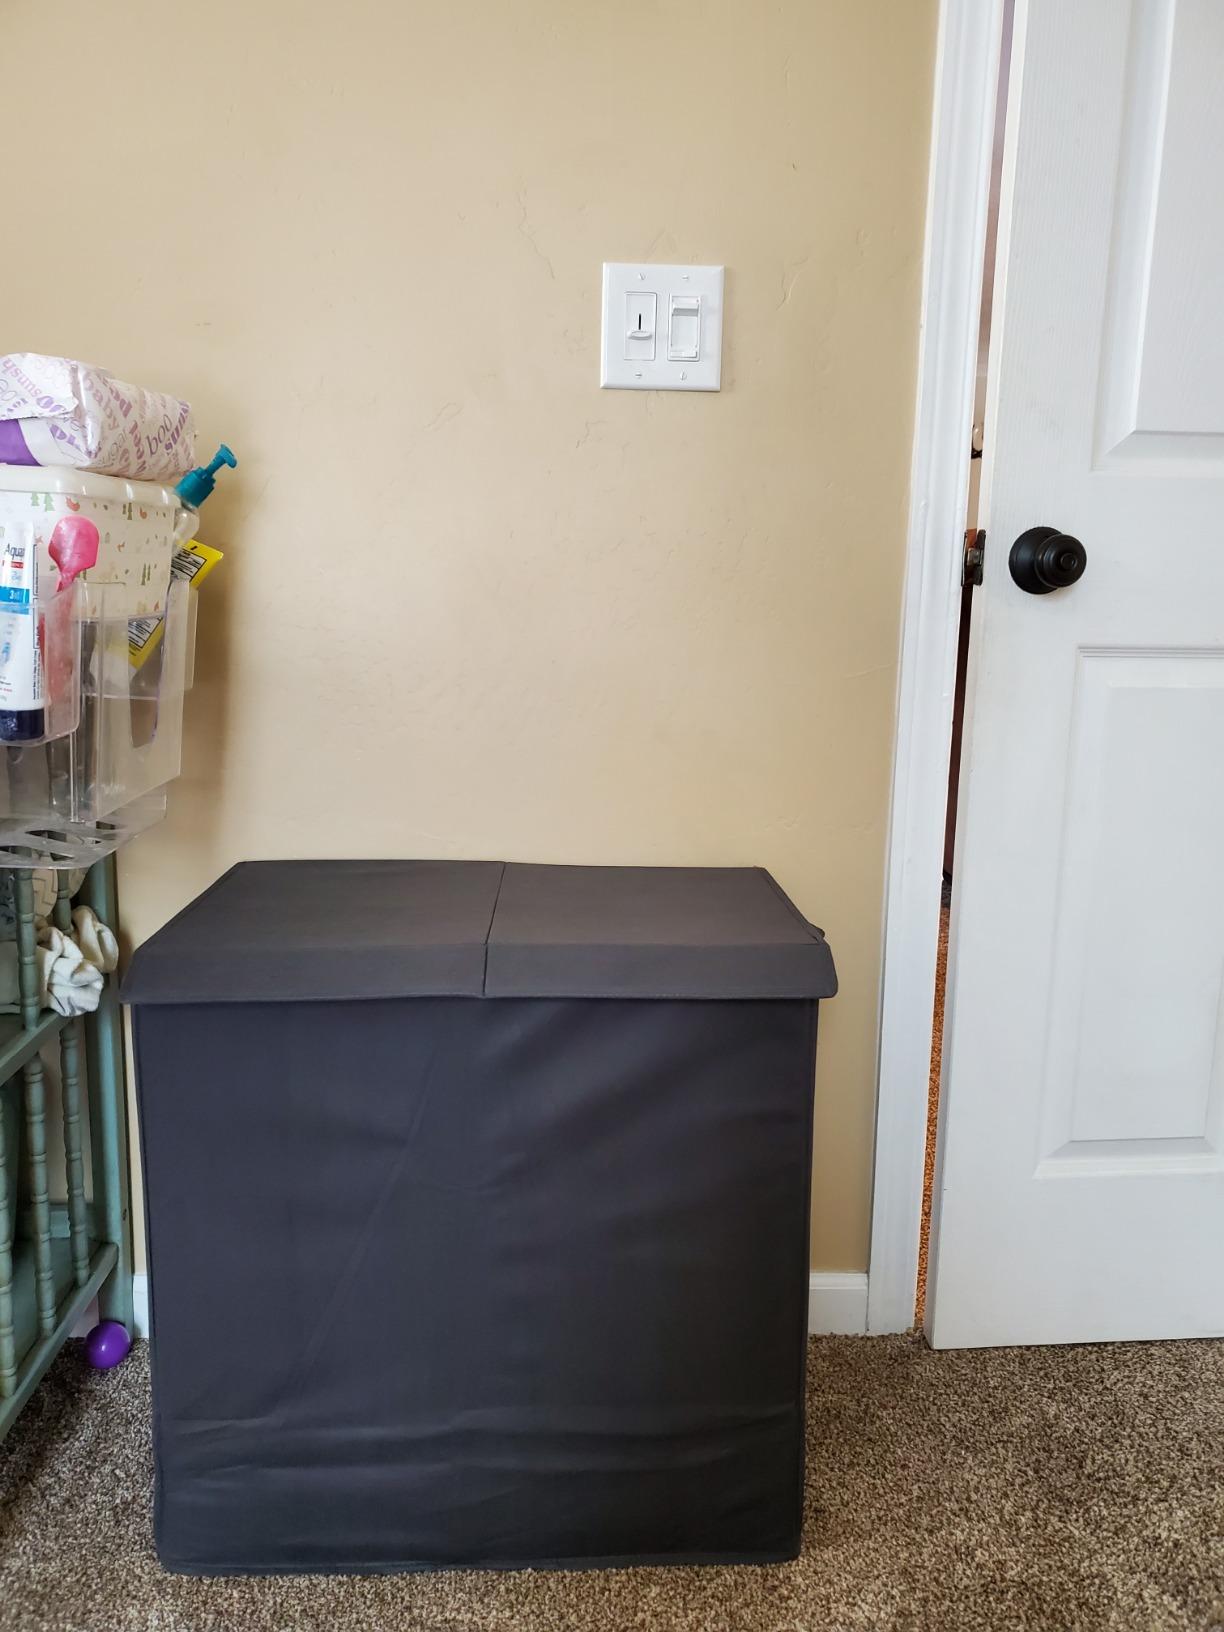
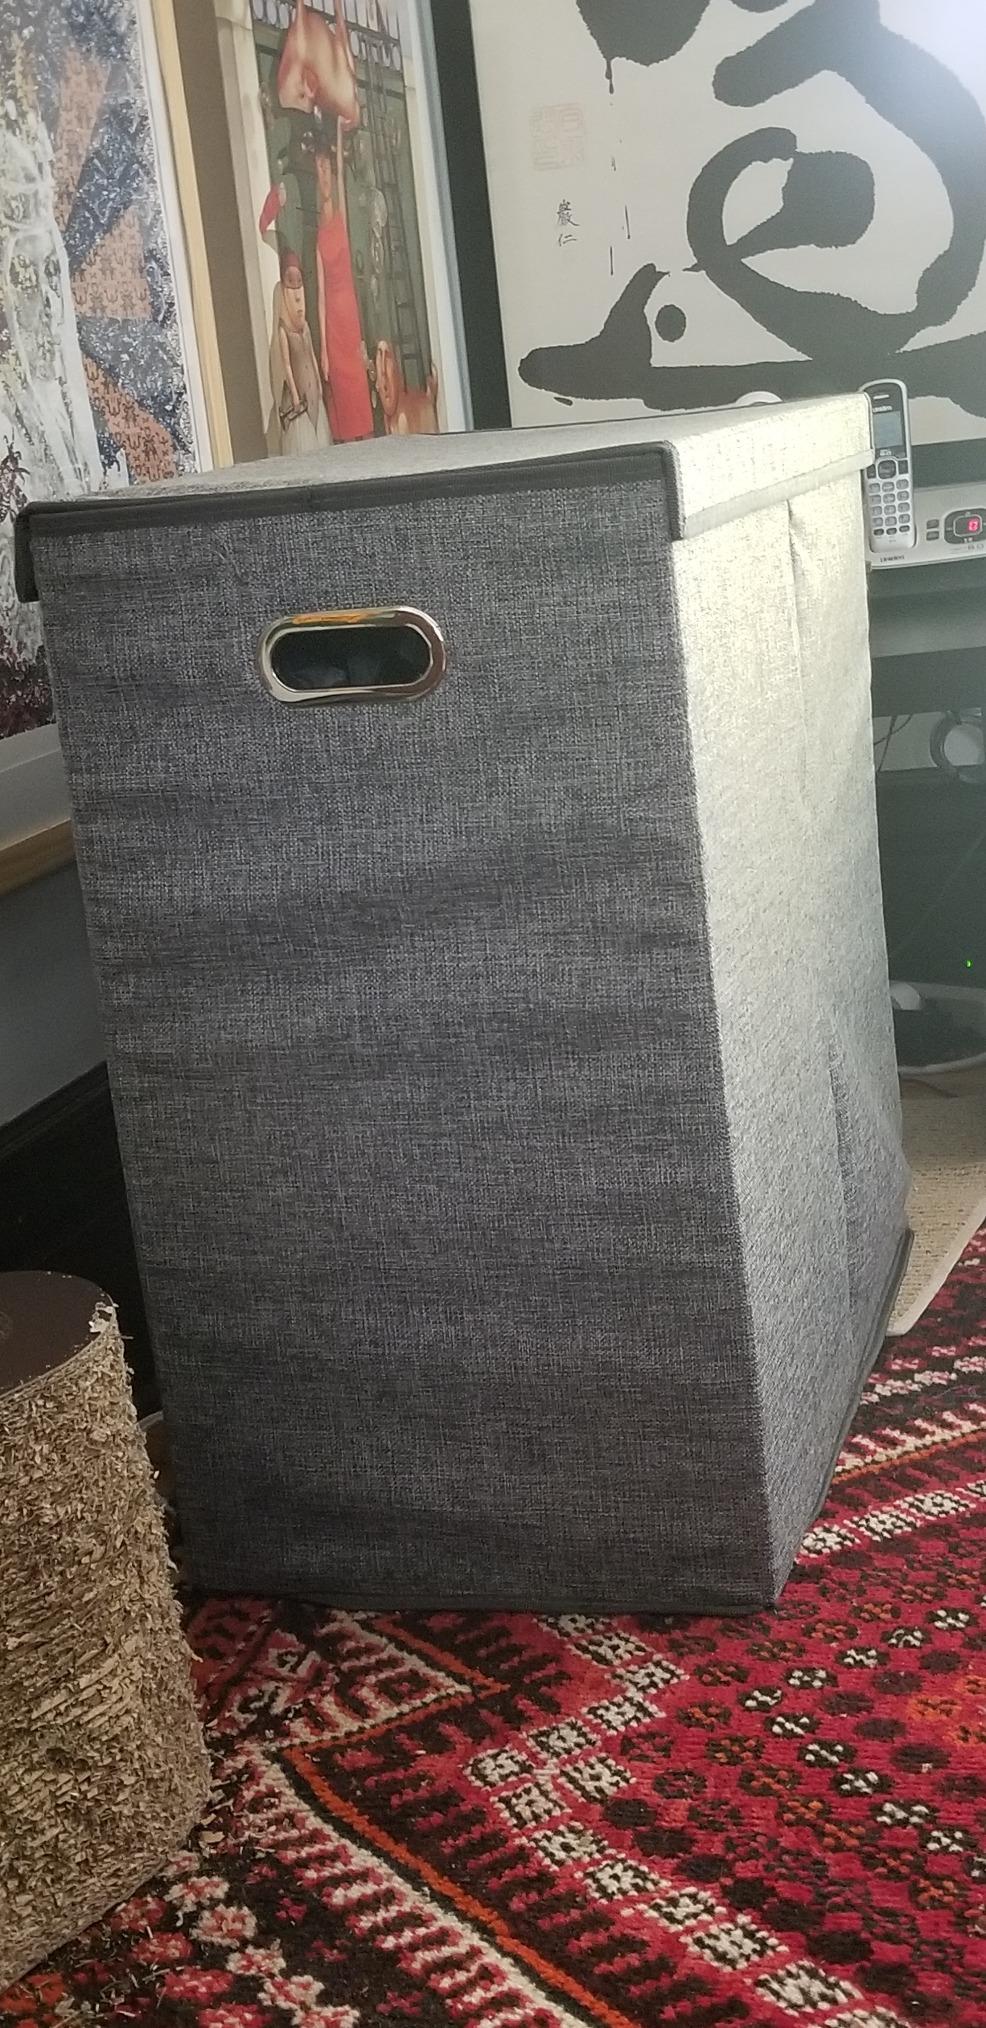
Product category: items_hamper
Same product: yes